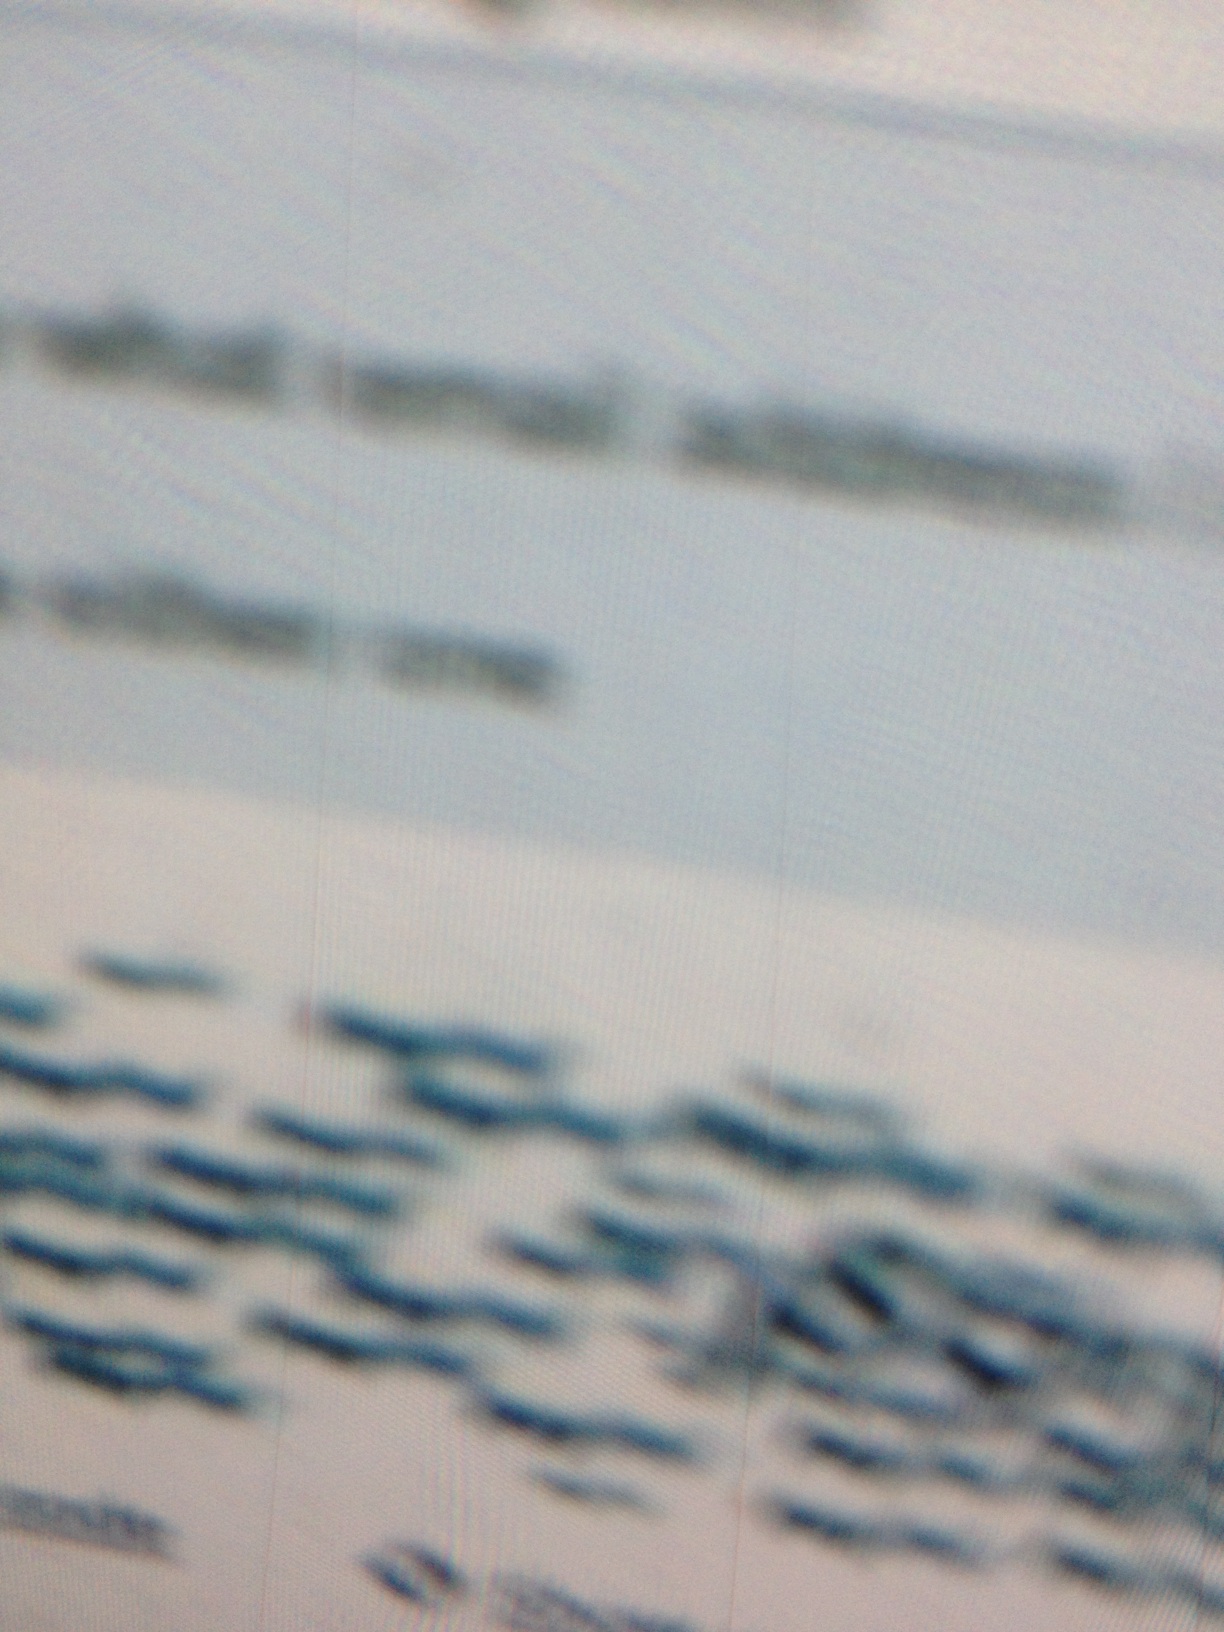Question: Yes, I need to determine the captcha code in this image.  Thank you.
Answer: unanswerable